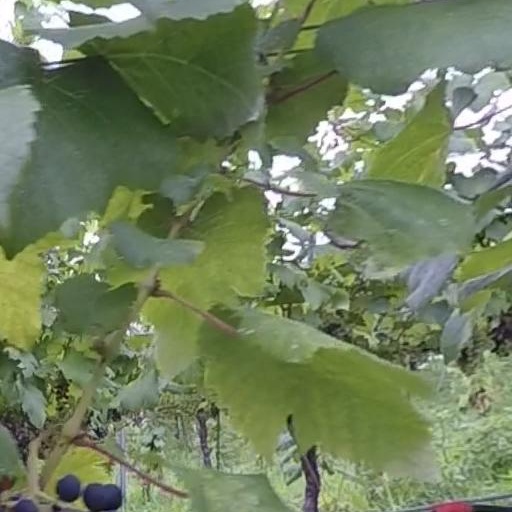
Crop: grape